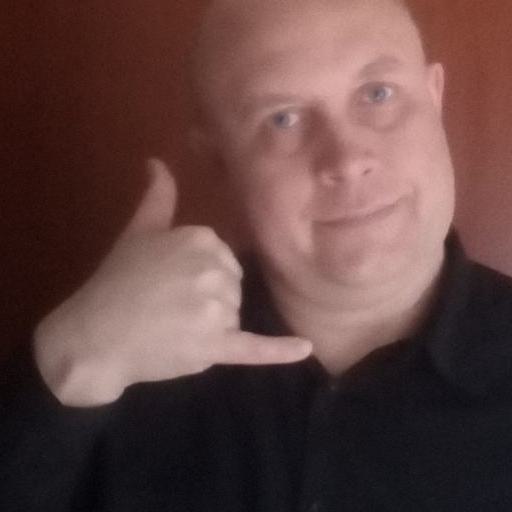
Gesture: call